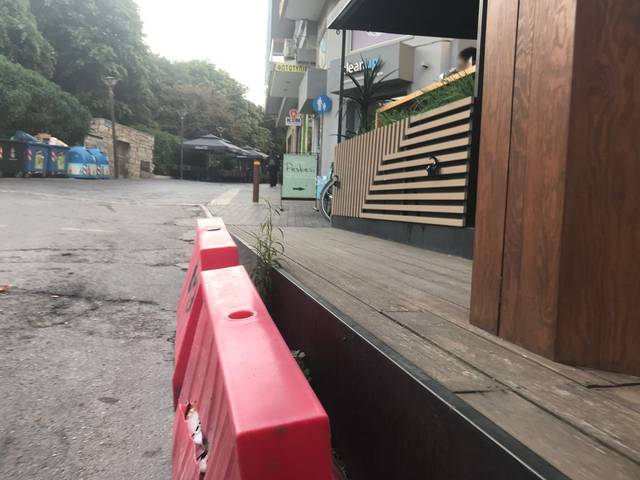
Region: Greece
Coordinates: 35.34, 25.133